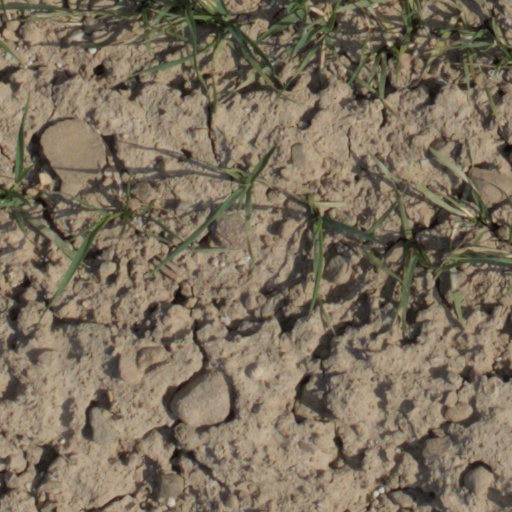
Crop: wheat